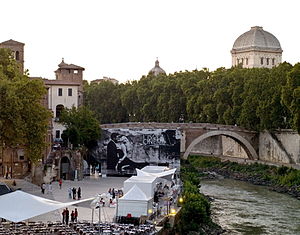
Tiberøen / Øens ældste historie
Udsigt mod Roms synagoge til højre.
Tiberøen er en af de to øer i Tiberen, som løber igennem Rom; den anden og meget større ø hedder Isola Sacra og findes nær flodmundingen ved Ostia. Tiberøen ligger i det sydlige bugtning af Tiberen, centralt i Rom.